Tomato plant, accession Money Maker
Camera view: tilt-top (135 deg); turntable rotation: 210 degrees
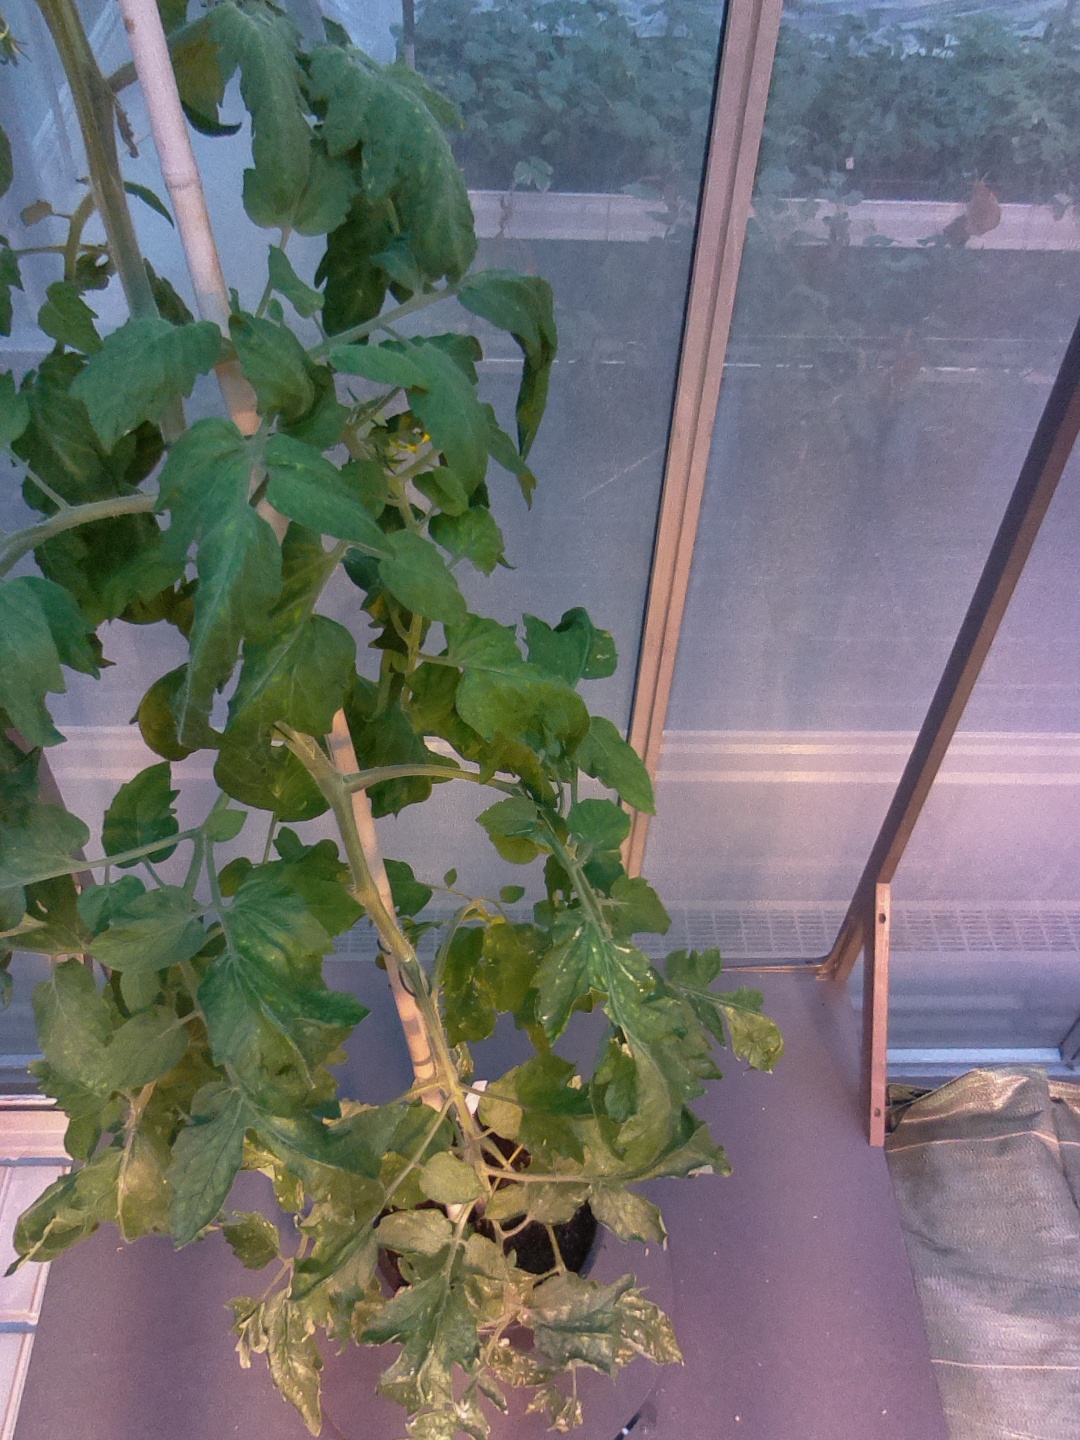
BBCH growth stage 69: End of flowering, 90%-100% of flowers open, more petals falling